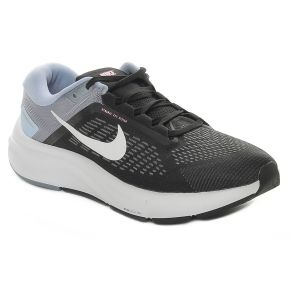
Nike Air Zoom Structure 24 Uomo Nero Grigio   Sconto 30%
Prezzo: 91,00 €